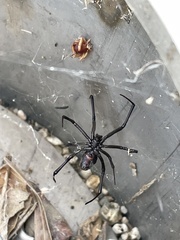
Species: Lactrodectus_hesperus